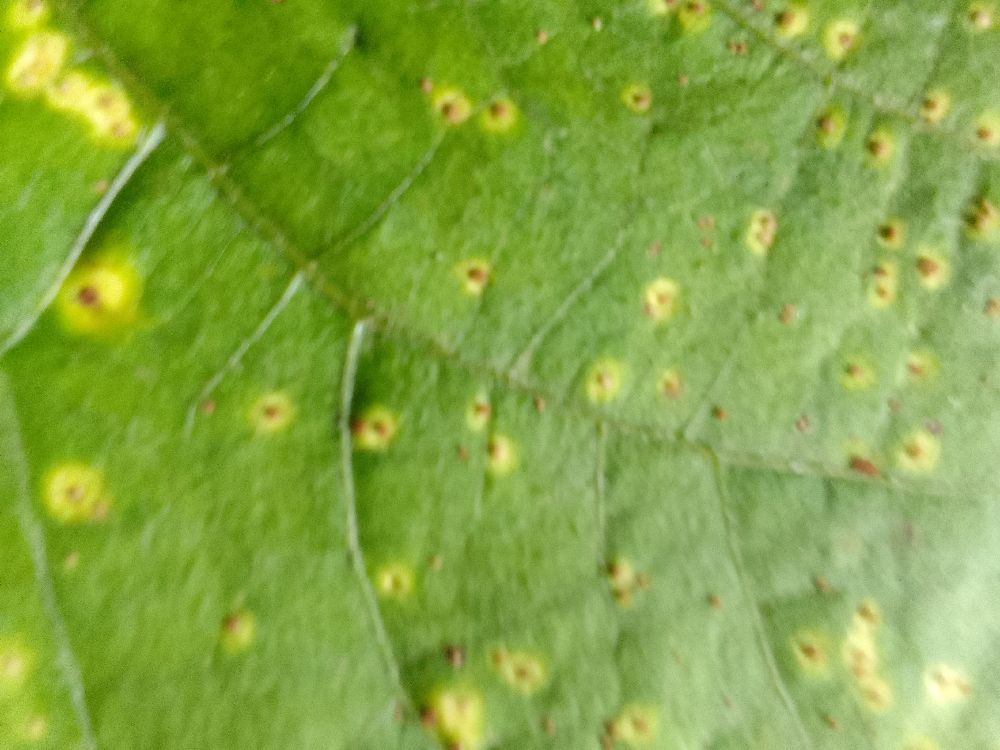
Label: rust